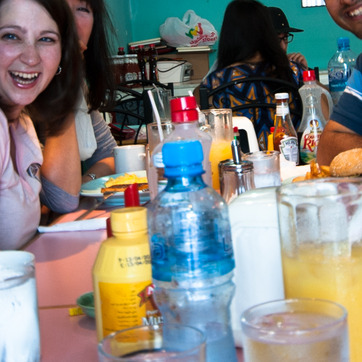
Material: plastic